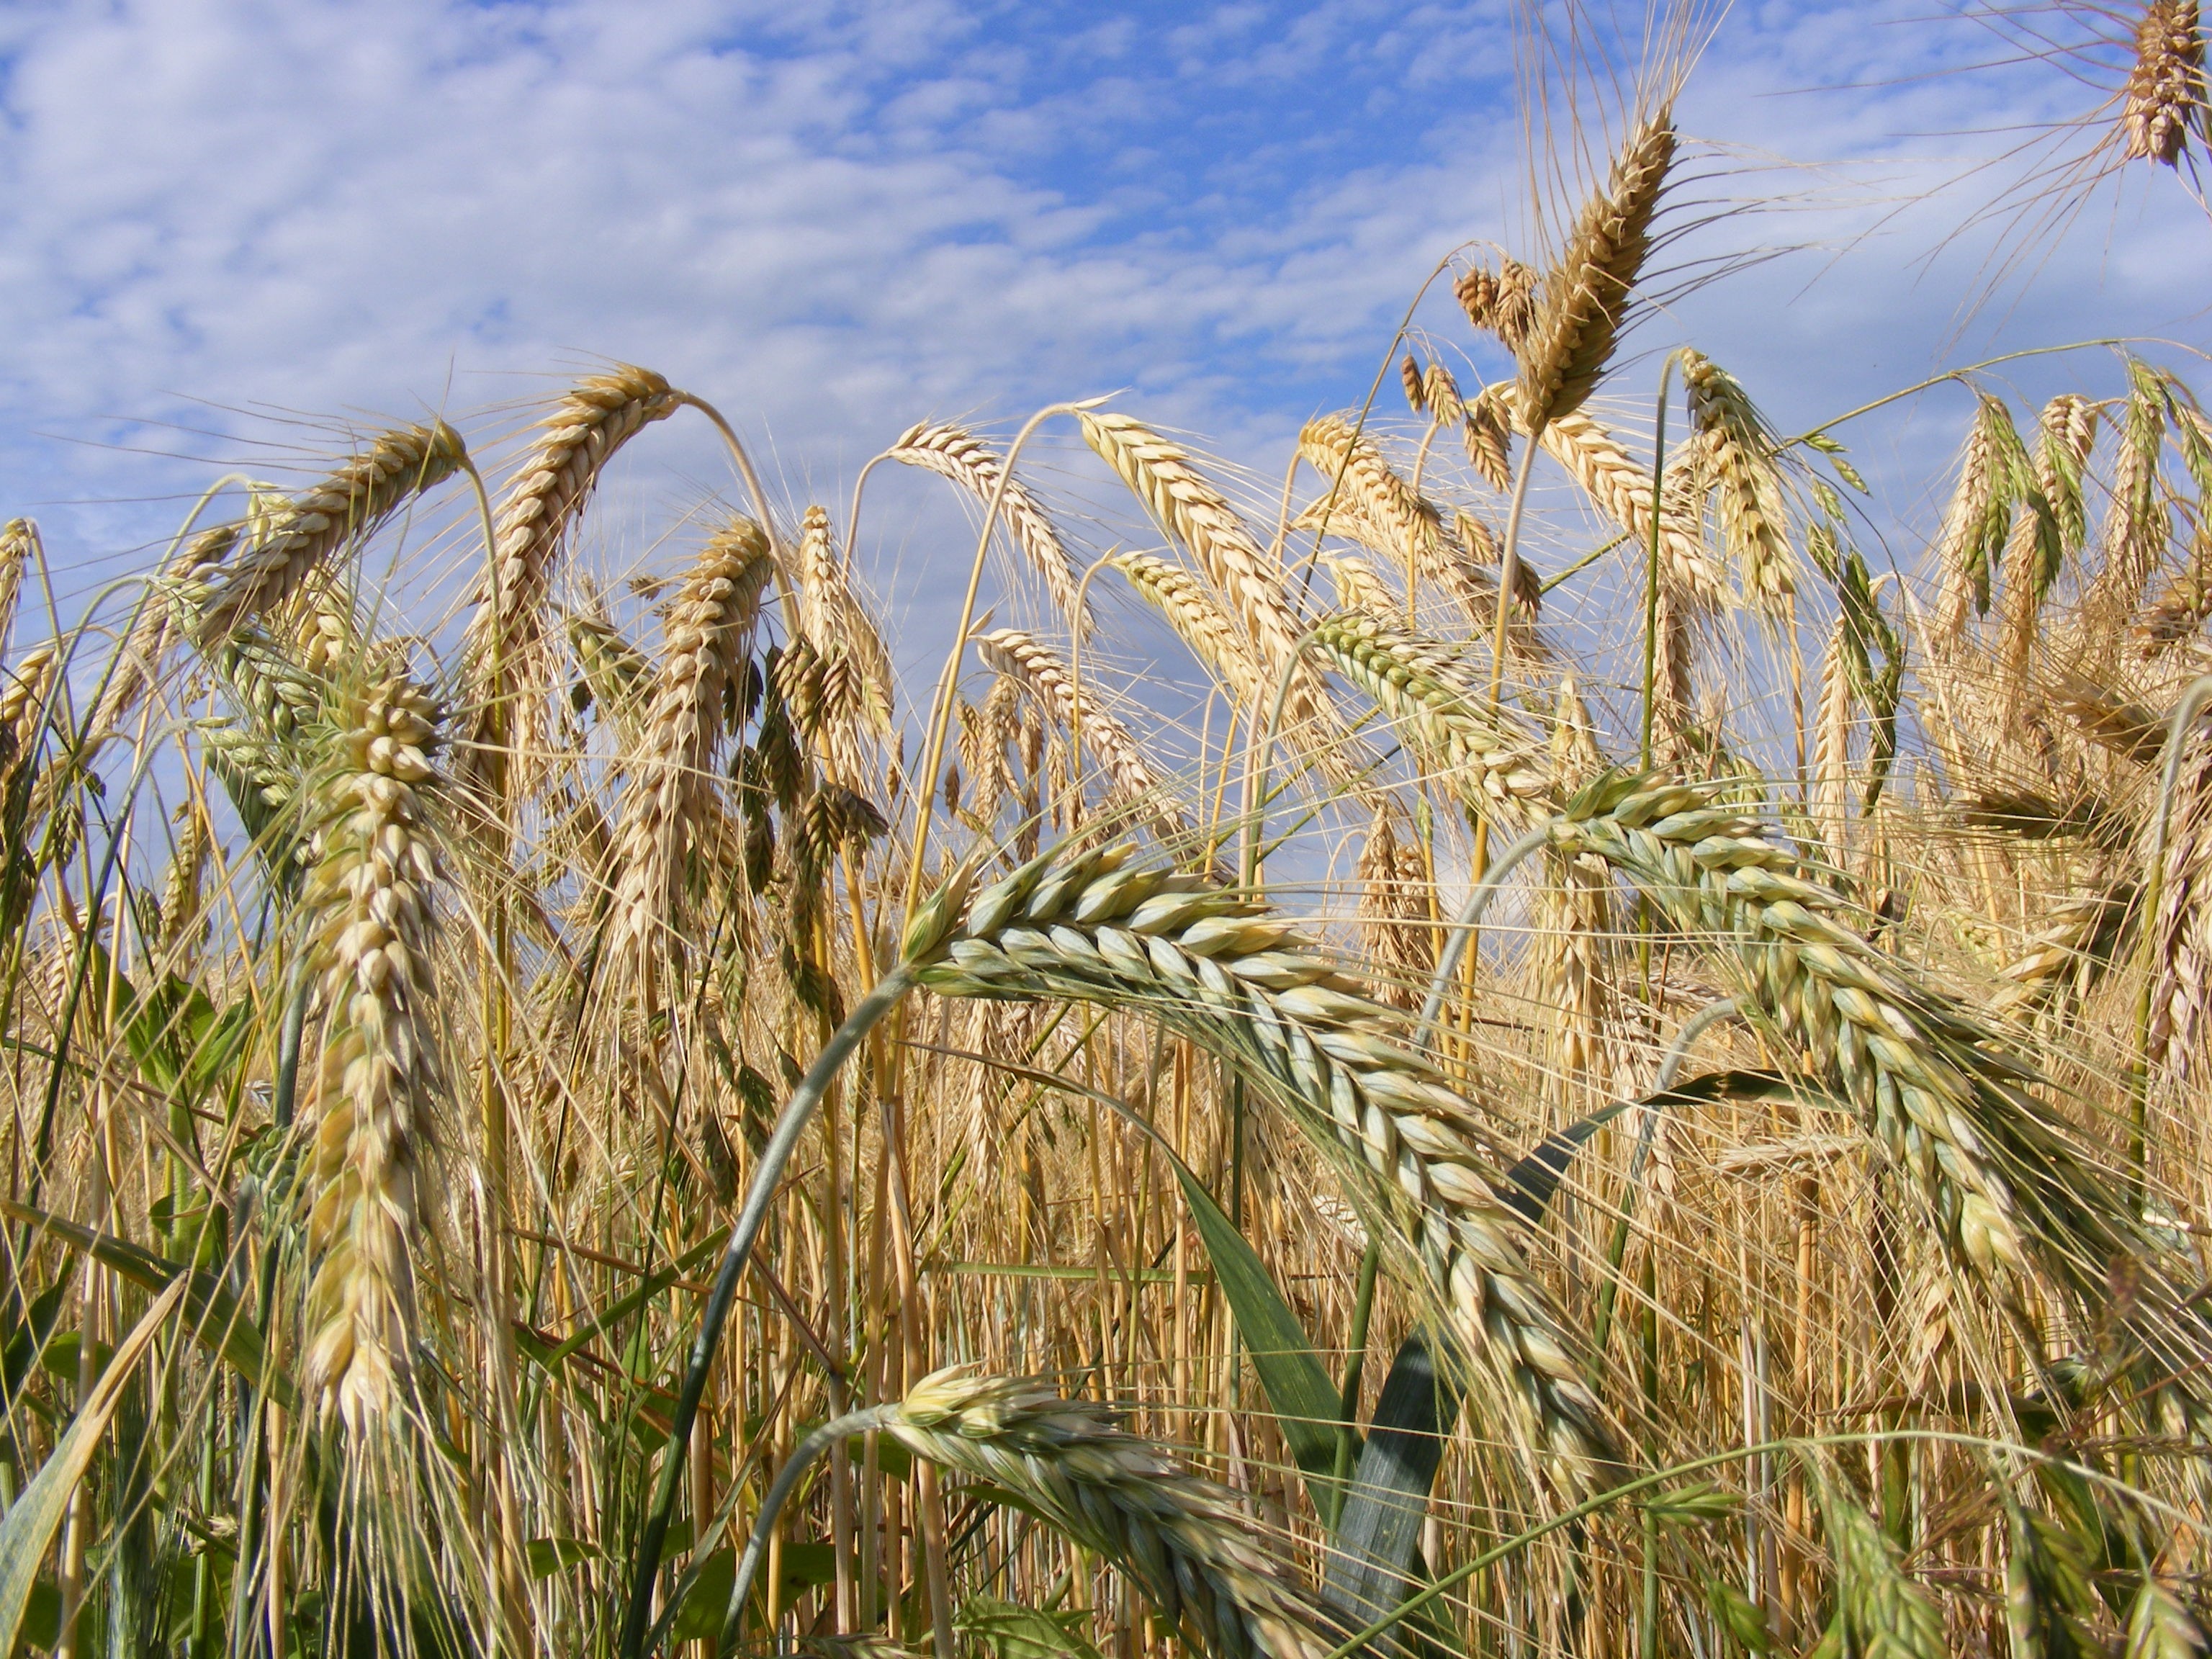
nature, grass, plant, field, wheat, grain, prairie, summer, food, crop, ear, agriculture, bread, plants, cereal, close up, rye, cereals, flowering plant, commodity, triticale, grass family, land plant, phragmites, food grain